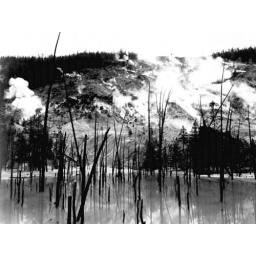
Courtesy National Archives, &amp;quot;Roaring Mountain, Yellowstone National Park,&amp;quot; barren tree trunksrising from water in foreground, stream rising from mountains behind.